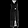
Label: Dress